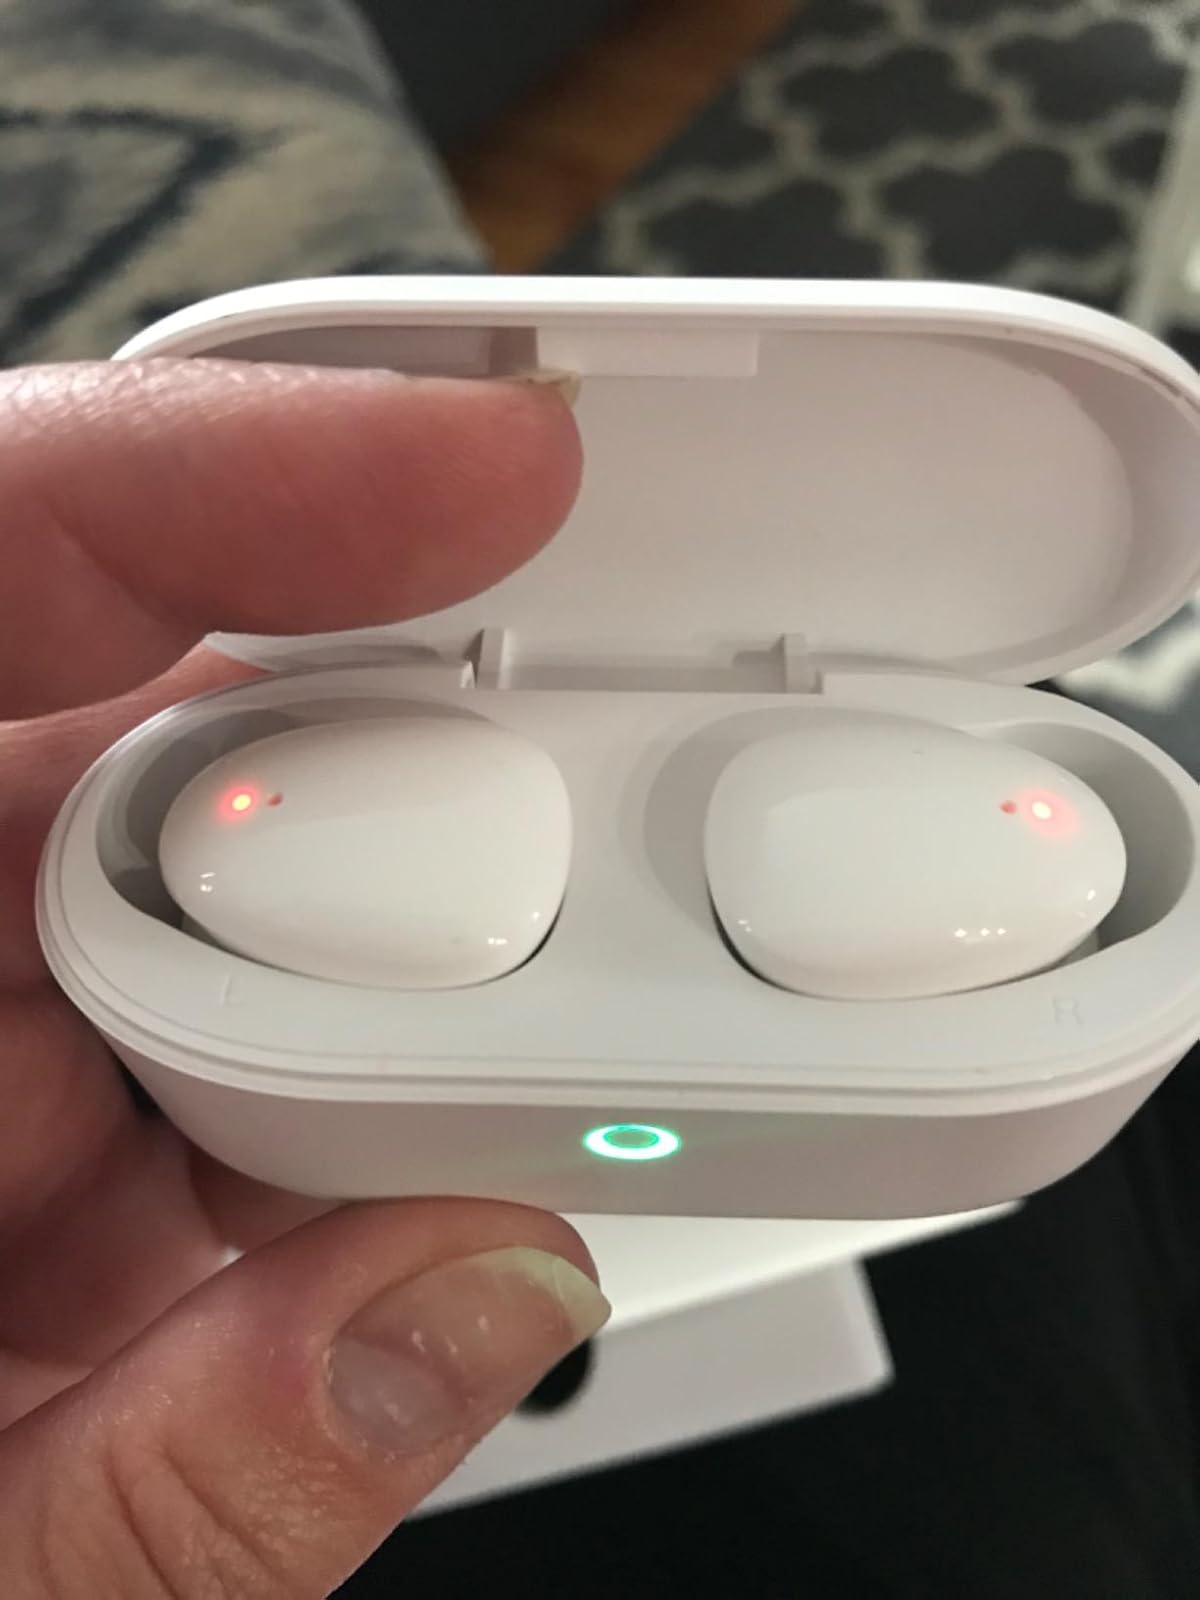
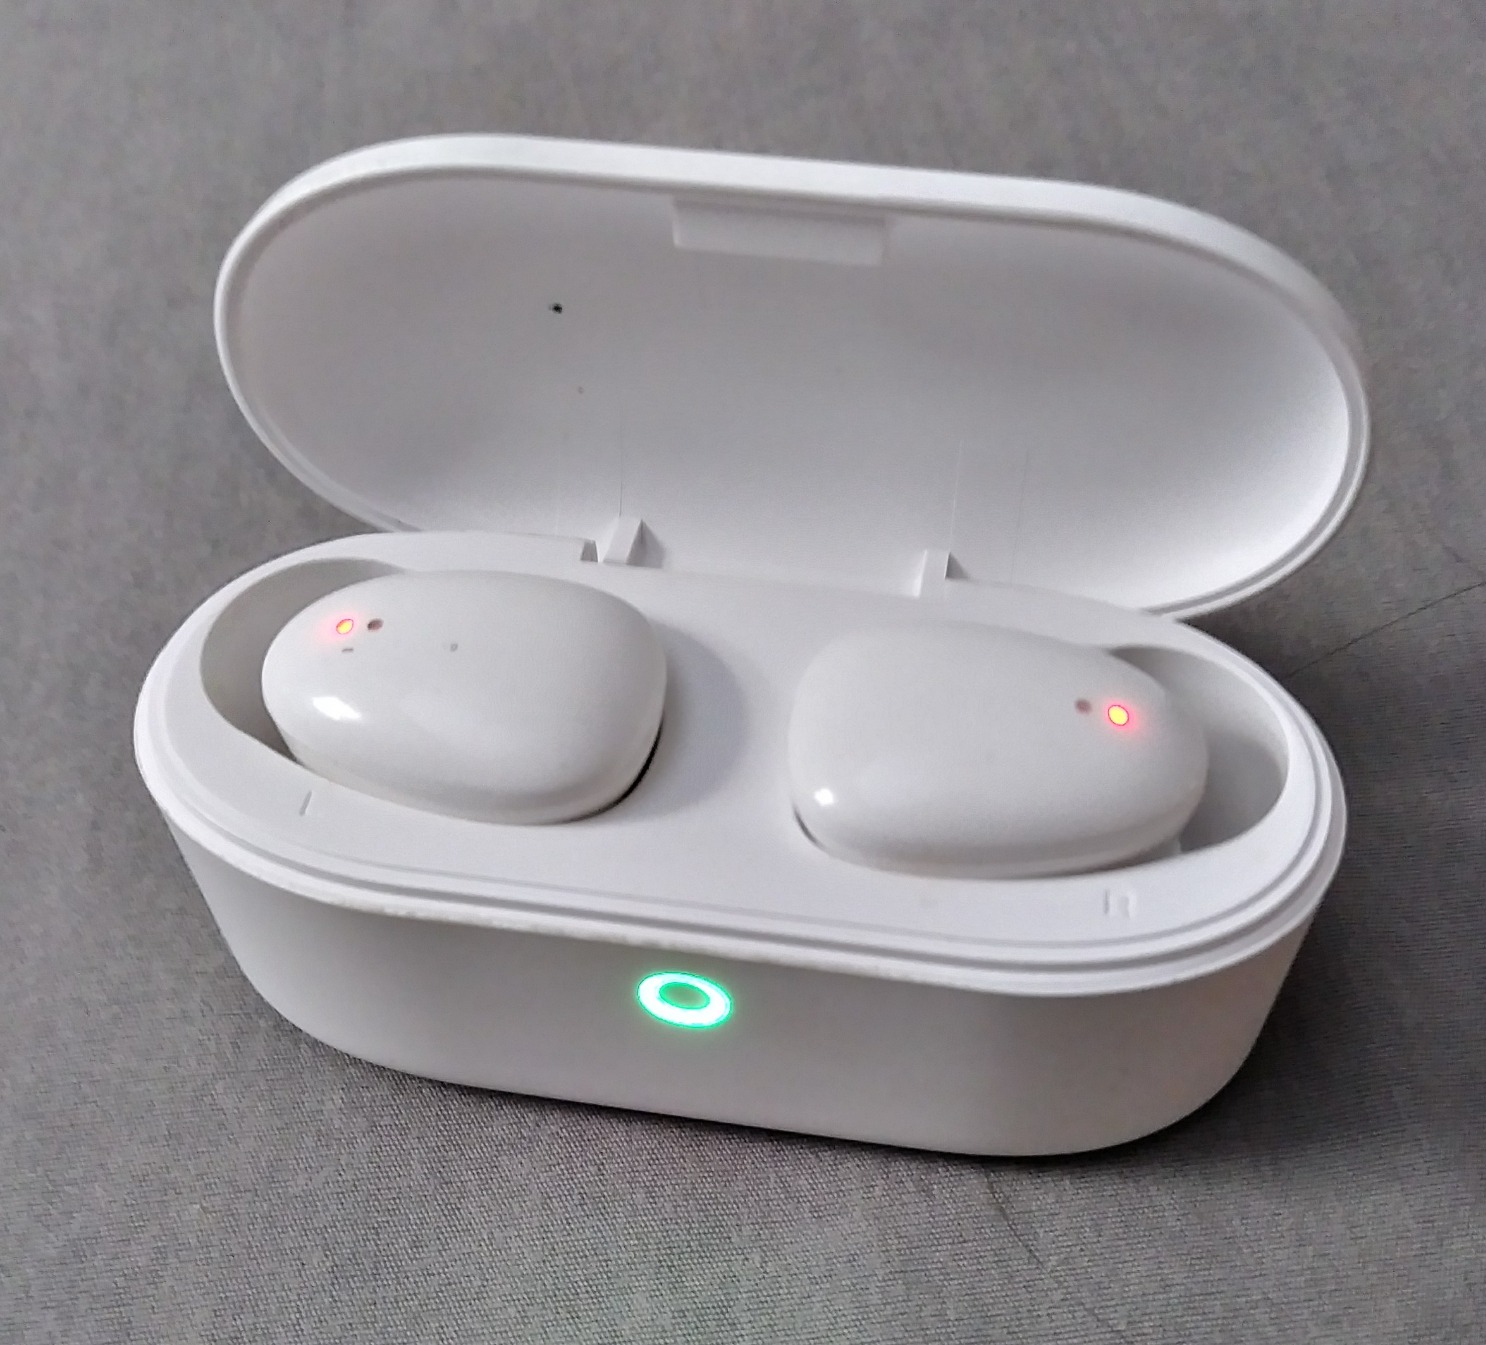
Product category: earbuds
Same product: yes